1910 San Zacarías hurricane

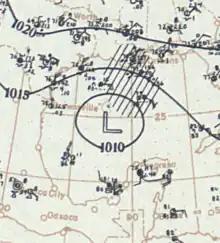
Surface weather analysis of the hurricane in the Gulf of Mexico on September 13

The 1910 San Zacarías hurricane was a tropical cyclone that impacted parts of the Greater Antilles and South Texas in September 1910. Reanalyses of the storm estimate that the storm peaked at an intensity equivalent to a Category 2 hurricane on the modern Saffir–Simpson scale, observations along the storm's path were sparse. The tropical cyclone formed east of the Leeward Islands by September 5, but passed near Puerto Rico as a hurricane on the night of September 6–7 with no advance warning. Strong winds and heavy rain produced by a squall or rainband associated with the hurricane impacted the eastern and northern coasts of Puerto Rico, causing extensive damage and setting rainfall intensity records at several weather stations. The maximum rainfall total documented in Puerto Rico was at Naguabo. Three people died after the storm sunk schooners in San Juan Bay.